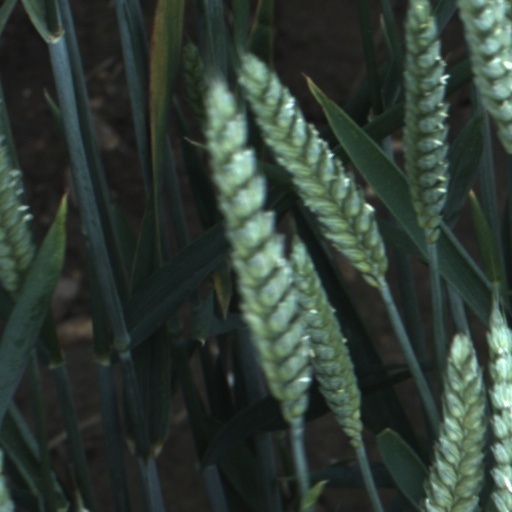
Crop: wheat